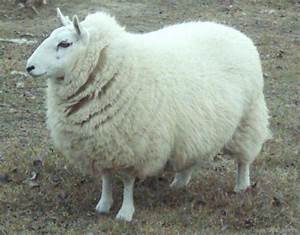
Label: sheep